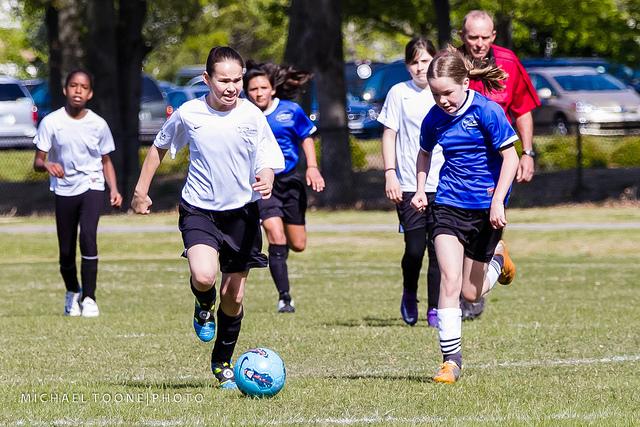
A few soccer players playing soccer outside in the grass.